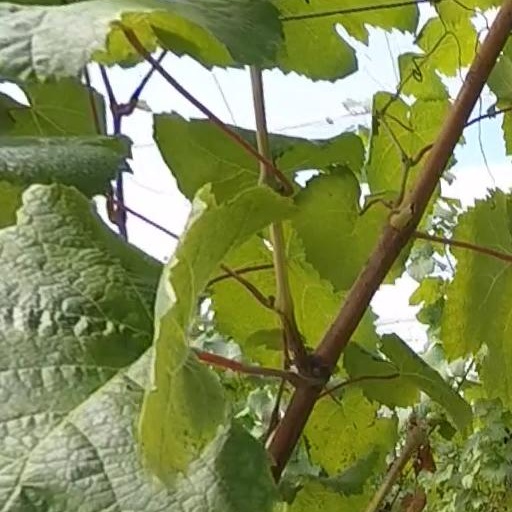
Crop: grape